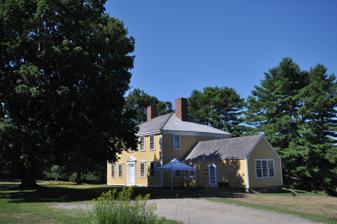
Building: Bowman House (Dresden, Maine)
Country: United States of America
Year built: 1762
Historic house in Maine, United States United States historic place Bowman-Carney House U.S. National Register of Historic Places Bowman House in 2022 Show map of Maine Show map of the United States Location Bowman Ln., off 128 , Dresden, Maine Coordinates 44°5′45″N 69°46′23″W / 44.09583°N 69.77306°W / 44.09583; -69.77306 Area 7 acres (2.8 ha) Built 1762 ( 1762 ) Architect Flagg, Gersham Architectural style Colonial NRHP reference No. 71000071 Added to NRHP April 7, 1971 The Bowman House is a historic house museum on Bowman Lane, off Maine State Route 128 , in Dresden , Maine , United States .  It was built in 1762, early in the area's colonial settlement history, and later served as the office of an ice harvesting business.  The house was listed on the National Register of Historic Places on April 7, 1971, under the name Bowman-Carney House . It is now a museum owned  and managed by Historic New England . Description and history The Bowman House stands on the eastern bank of the Kennebec River , about 1,200 feet (370 m) north of Maine State Route 197 , and a similar distance west of Maine State Route 128 .  Five of its seven acres are cleared, providing a view overlooking the river.  The house is a 2 + 1 ⁄ 2 -story wood-frame structure, five bays wide, with a hip roof, two interior chimneys, clapboard siding, and a stone foundation.  Its main facades, facing toward the river and Route 128, are essentially identical, with centered entrances framed by pilasters, entablature, and gabled pediment.  A single-story ell, probably of 19th-century construction, extends to one side.  The interior retains many 18th-century features, include wide floors of pumpkin pine, wall paneling, and trim. The town of Dresden was originally part of Pownalborough, settled in 1754 and incorporated in 1760, which was the first shire town of Lincoln County .  This house was built in 1762 for Jonathan Bowman by Gersham Flagg, a local master builder who had recently completed the Pownalborough Courthouse .  Bowman was a leading citizen, serving as a judge of probate, and engaged in a variety of economically important local businesses.  In the 19th century it came into the hands of James Carney, a blacksmith whose work supported maritime trade, and the house came to be known as the Bowman-Carney House. The property was later adapted for use in the ice harvesting business, with the house converted into an office, and ice storage sheds lining the river.  This business peaked in the 1870s, and crashed by the turn of the 20th century.  It was then purchased by the daughters of historian Henry S. Burrage , who recognized its historic significance and contributed to its preservation. Ms. Burrage's friend, William Waters, born and raised in Blakely, Georgia, bought the home and spent close to 40 years investing-in, restoring and enjoying the home and property, including tracking down most all of the original furniture built in 1760 for the home by an expert craftsman in Boston. William was an artist (a student of Lamar Dodd), New York designer and owner of a few successful businesses, including The Firehouse and Lilac Antiques. Waters' family originally hailed from Baltimore and for generations the family antiques were handed down, many of which ended up with Waters, including for example a family grandfather clock. In 1971, Waters donated the house to Historic New England , retaining a life tenancy. Waters died in 2016. In 2021, Historic New England opened the house as a museum under the name "Bowman House". See also National Register of Historic Places listings in Lincoln County, Maine References